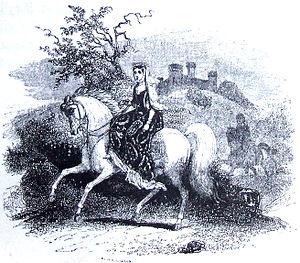
Le cheval chez les peuples celtes est primordial, ce qu'attestent aussi bien l'existence de récits mythologiques que les trouvailles archéologiques en relation avec l'animal, notamment celles de tombes et de tumulus.